Wilhelm Uhde

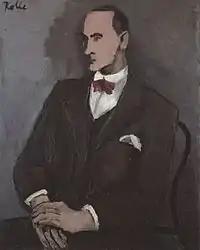
Helmut Kolle, ca.1930, "Portrait of Wilhelm Uhde"

Born into a Jewish family, Uhde studied law in Dresden but switched to art history, studying in Munich and Florence before moving to Paris in 1904. He purchased his first Picasso in 1905, and was one of the first collectors of the Cubist paintings of Pablo Picasso and Georges Braque. He met Robert Delaunay, Sonia Terk, and Henri Rousseau in 1907, and opened his art gallery in 1908, rue Notre-Dame-des-Champs (Paris) where he exhibited Georges Braque, Jean Metzinger, Sonia Delaunay, André Derain, Raoul Dufy, Auguste Herbin, Jules Pascin, and Pablo Picasso. Uhde commissioned Picasso to paint his portrait (1910) and produced the first monograph on Rousseau in 1911.